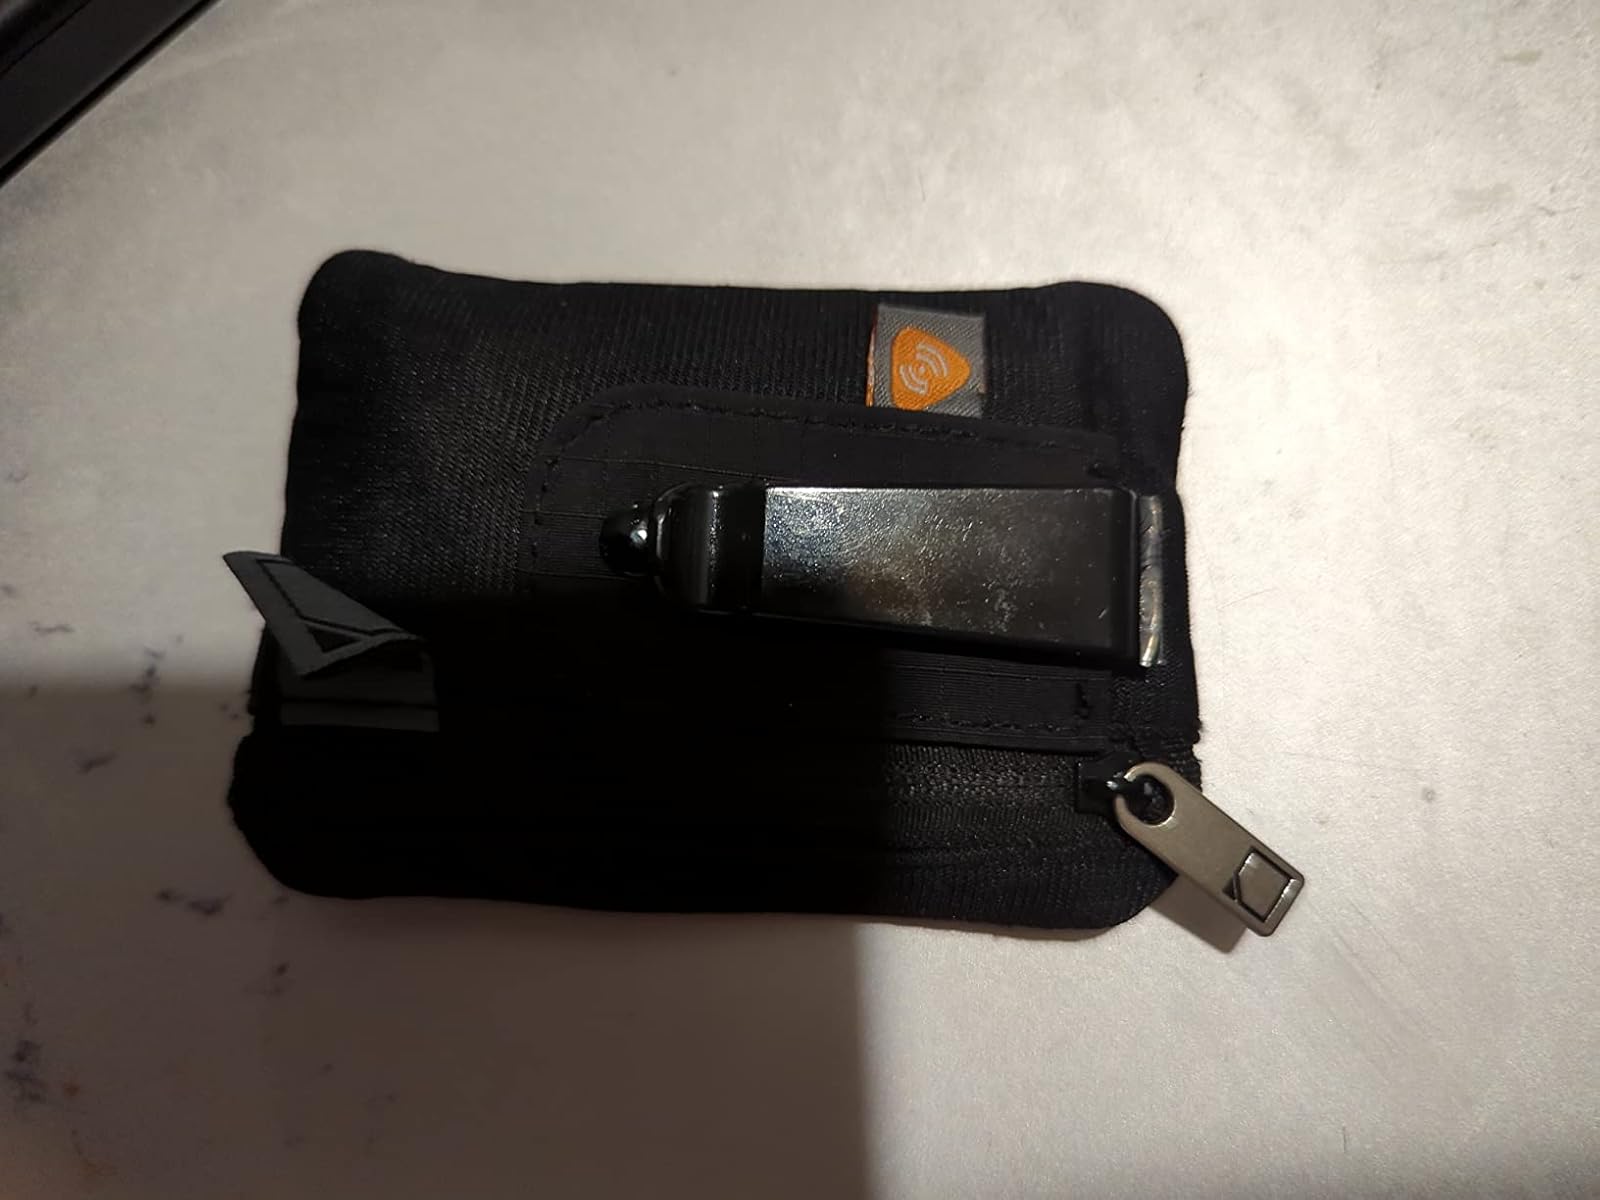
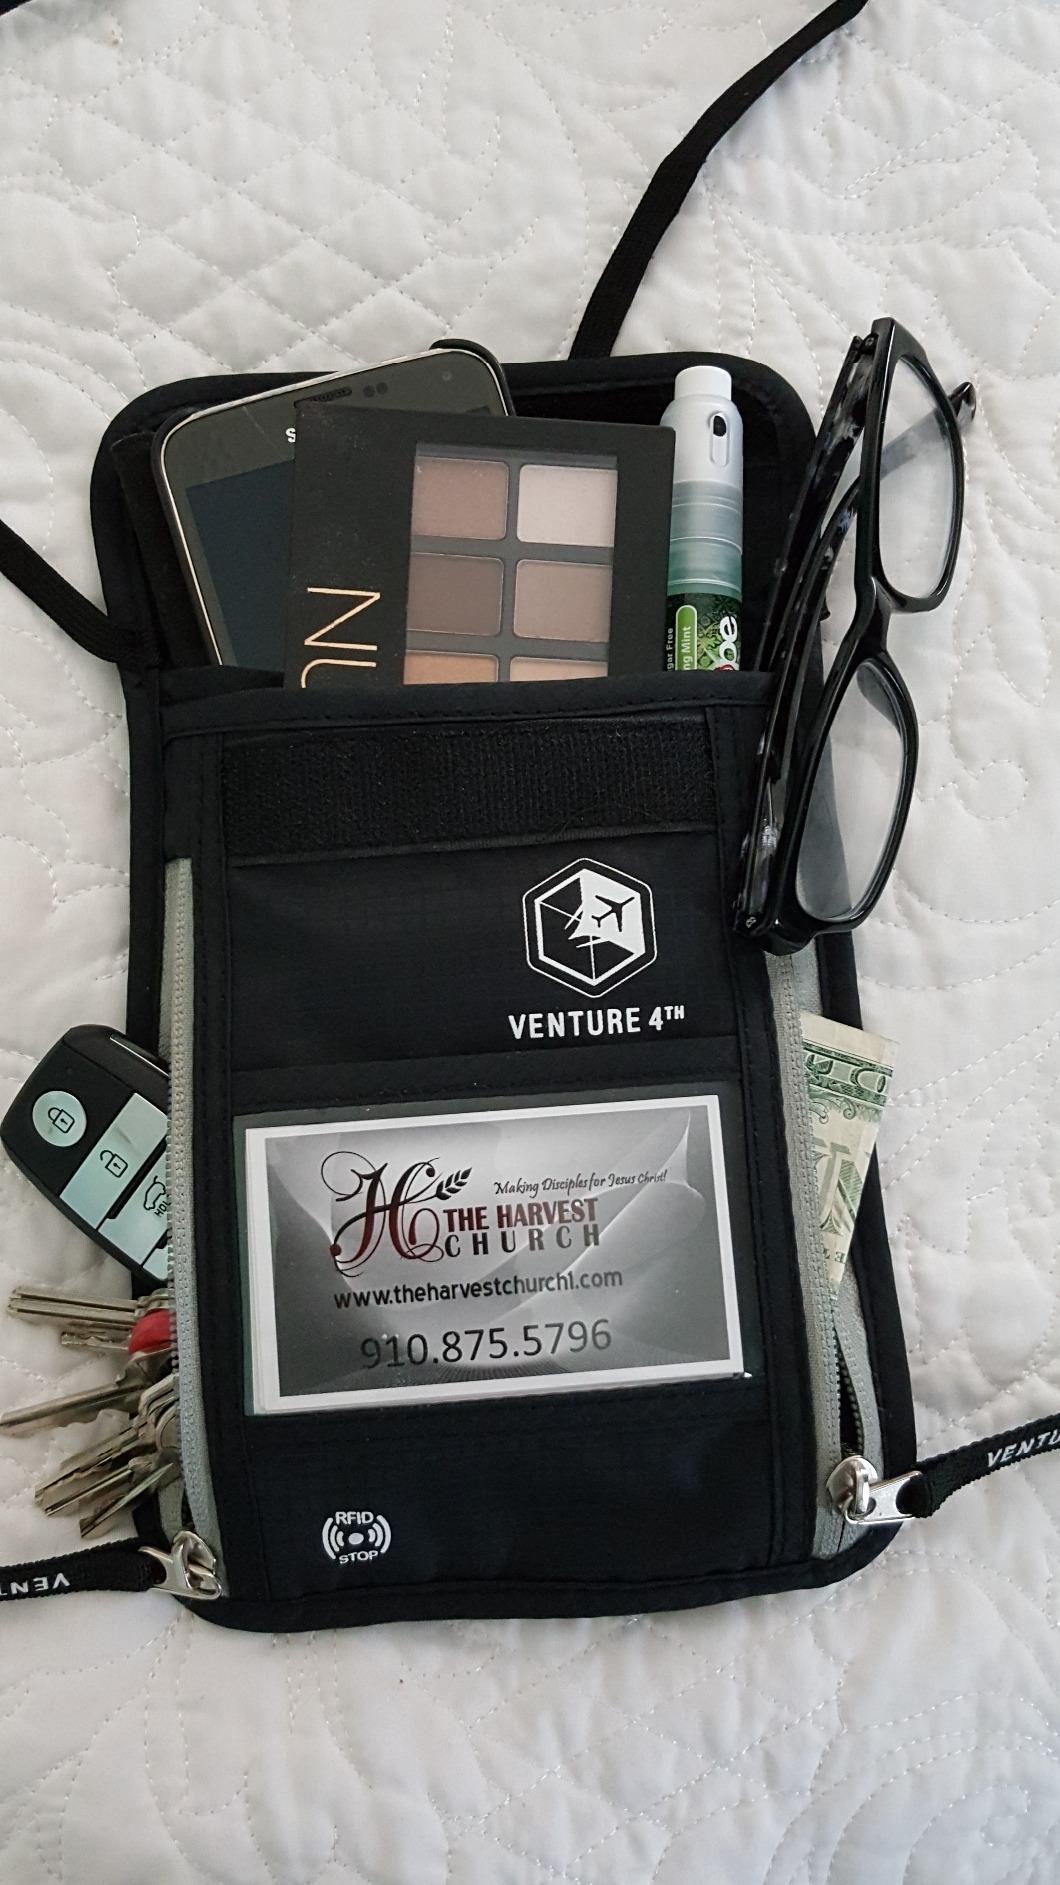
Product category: accessories_wallet
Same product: no